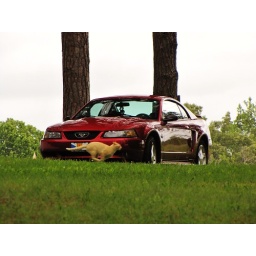
Took at my place in the country. That's one of me brother's cats running in front of my baby ('04 Ford Mustang).